List of guitar tunings

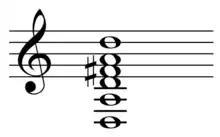
Open D tuning.

This article contains a list of guitar tunings that supplements the article guitar tunings. In particular, this list contains more examples of open and regular tunings, which are discussed in the article on guitar tunings. In addition, this list also notes dropped tunings.